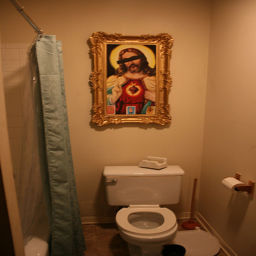
A white toilet under a picture of jesus.
There is a picture of Jesus hanging over a toilet.
a bathroom toilet with a religious icon hanging behind it
The portrait behind the toilet has a black strip on it.
A toilet has a crooked toilet in the corner.